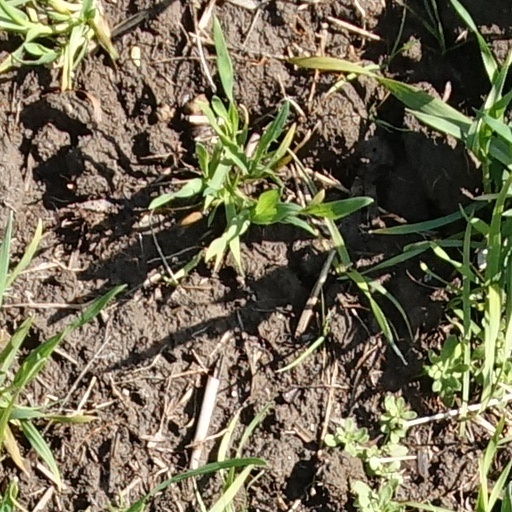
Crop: wheat